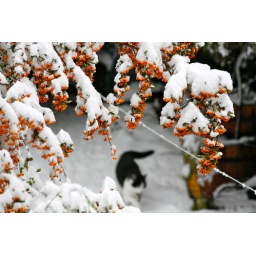
Snowy Berries on next doors tree with the cat mooching about in the snow.